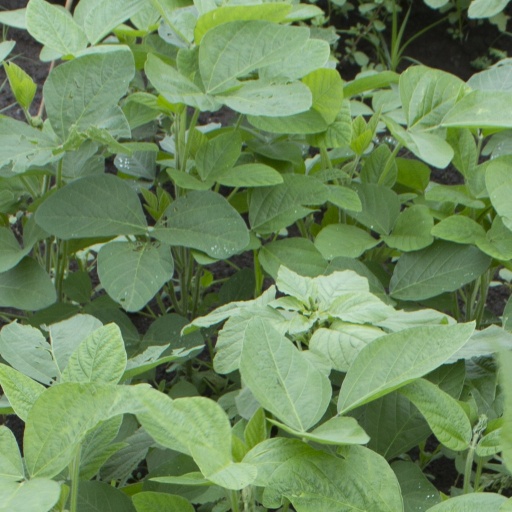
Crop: soybean